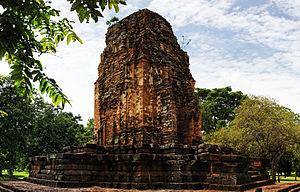
Prang Si Thep, Parc historique de Si Thep, district de Si Thep, province de Phetchabun, Thaïlande
Le Parc historique de Sri Thep est un parc qui inclut la ville historique de Sri Thep située dans la province de Phetchabun, dans le bassin de la Pa Sak, à 240 kilomètres au nord de Bangkok en Thaïlande.
Le Prang Si Thep est un temple khmer situé en Thaïlande, dans le parc historique de Sri Thep.